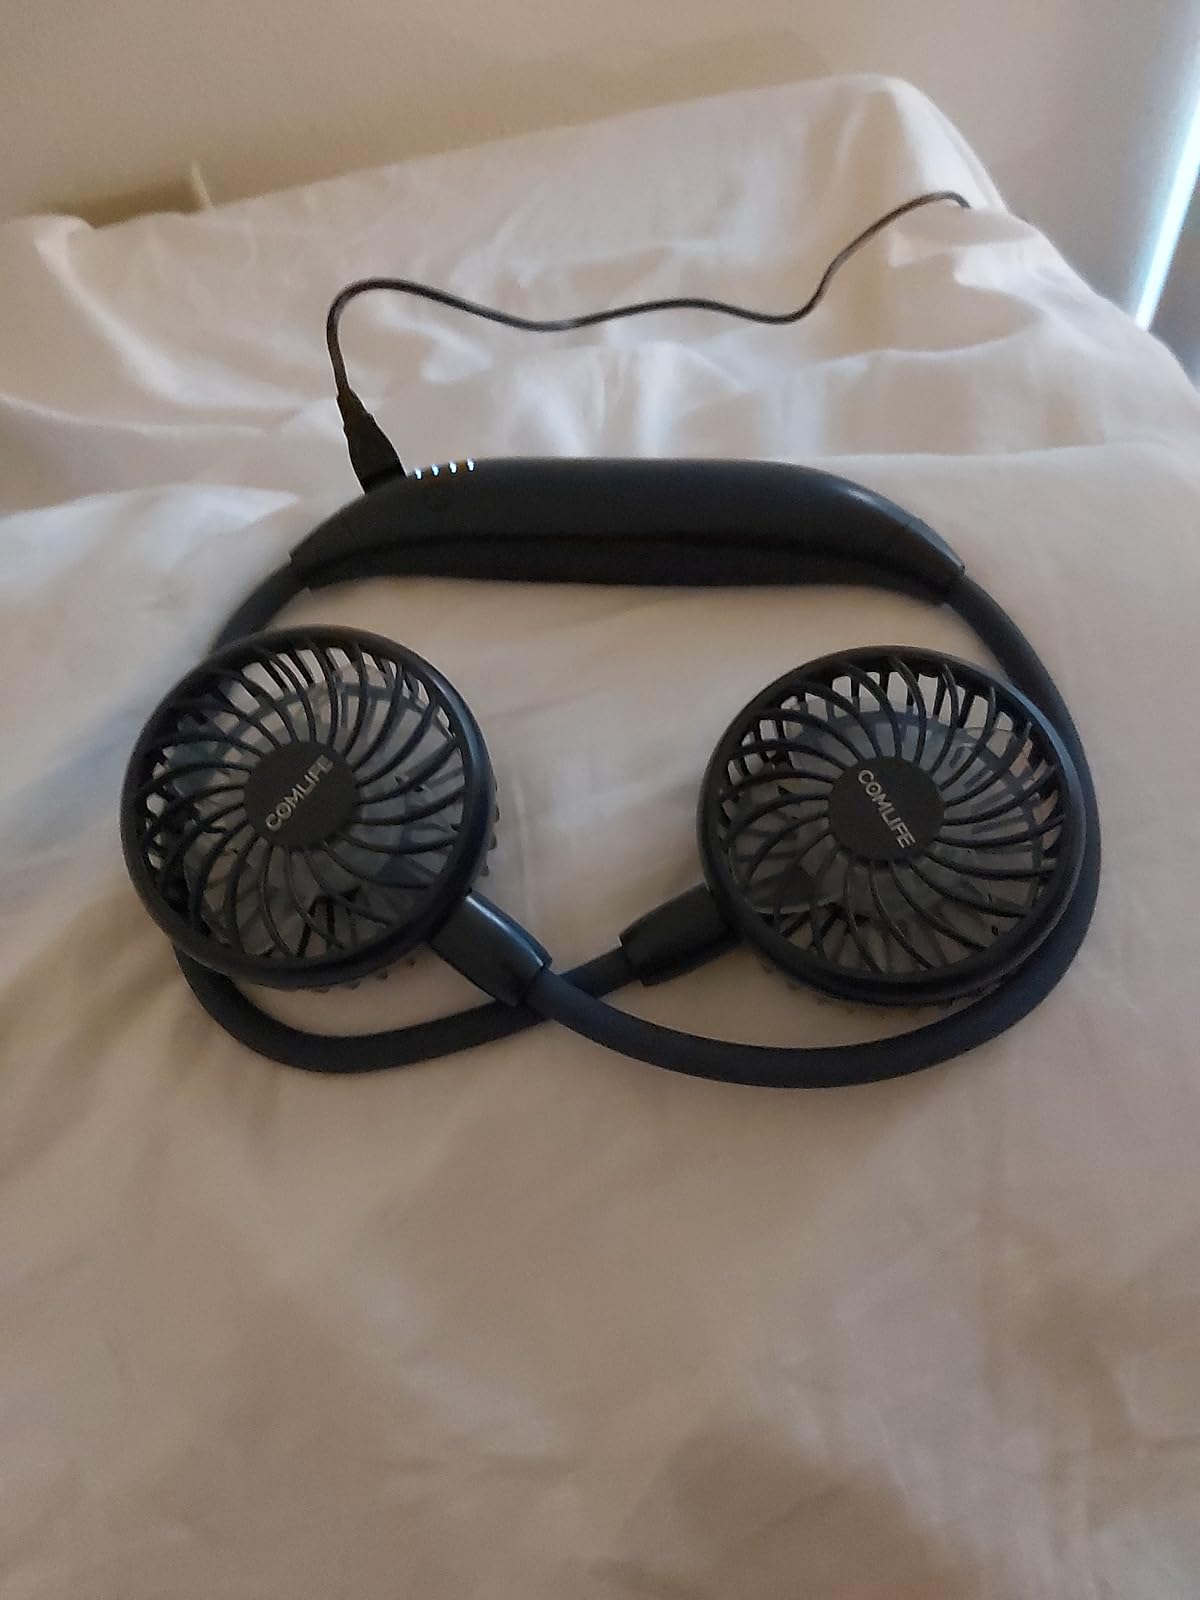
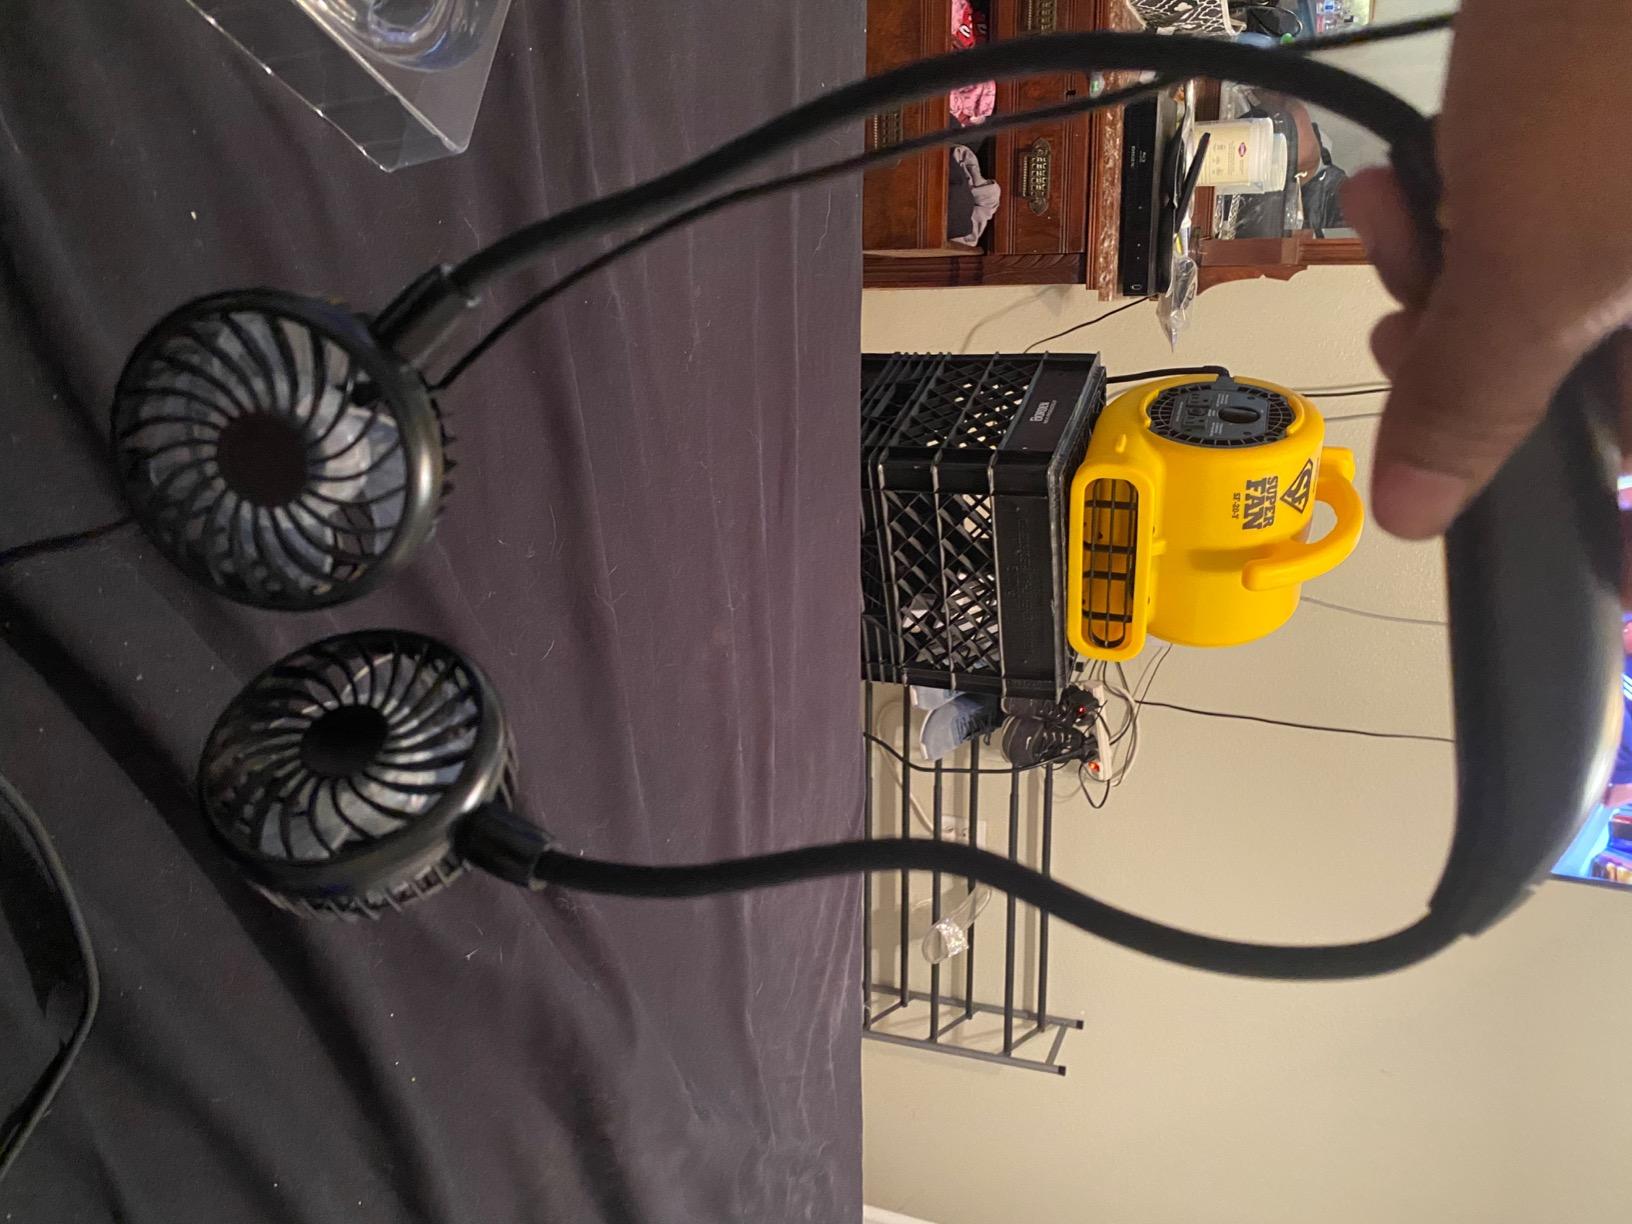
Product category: fan
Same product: no